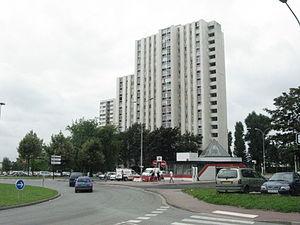
Métro et station de bus Fort de Mons, Villeneuve d'Ascq / Mons-en-Barœul.
Mons-en-Barœul est une commune française, située dans le département du Nord en région Hauts-de-France. Elle fait partie de la Métropole européenne de Lille.